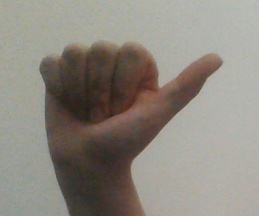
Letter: dhad